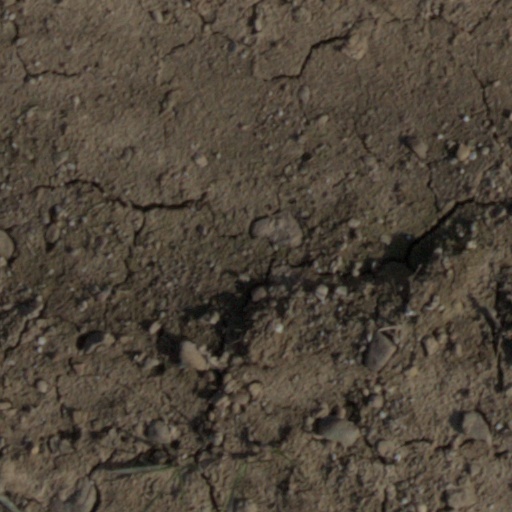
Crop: wheat